Rugby World Cup '95

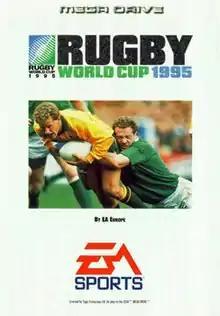

Rugby World Cup '95 is a sports video game developed by EA Sports and published by Electronic Arts for the Sega Genesis in 1994. It is based on the sporting event of the same name. A DOS port was developed by Creative Assembly and released in 1995.